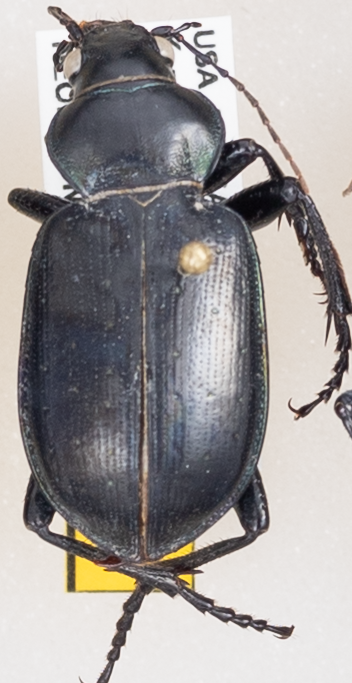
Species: Calosoma affine
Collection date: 2019-08-28
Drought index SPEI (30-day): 2.09
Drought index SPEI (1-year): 1.69
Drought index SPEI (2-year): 0.8